Refugee women

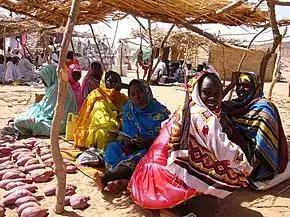

Refugee women face gender-specific challenges in navigating daily life at every stage of their migration experience. Common challenges for all refugee women, regardless of other demographic data, are access to healthcare and physical abuse and instances of discrimination, sexual violence, and human trafficking are the most common ones. But even if women don't become victims of such actions, they often face abuse and disregard for their specific needs and experiences, which leads to complex consequences including demoralization, stigmatization, and mental and physical health decay. The lack of access to appropriate resources from international humanitarian aid organizations is compounded by the prevailing gender assumptions around the world, though recent shifts in gender mainstreaming are aiming to combat these commonalities.